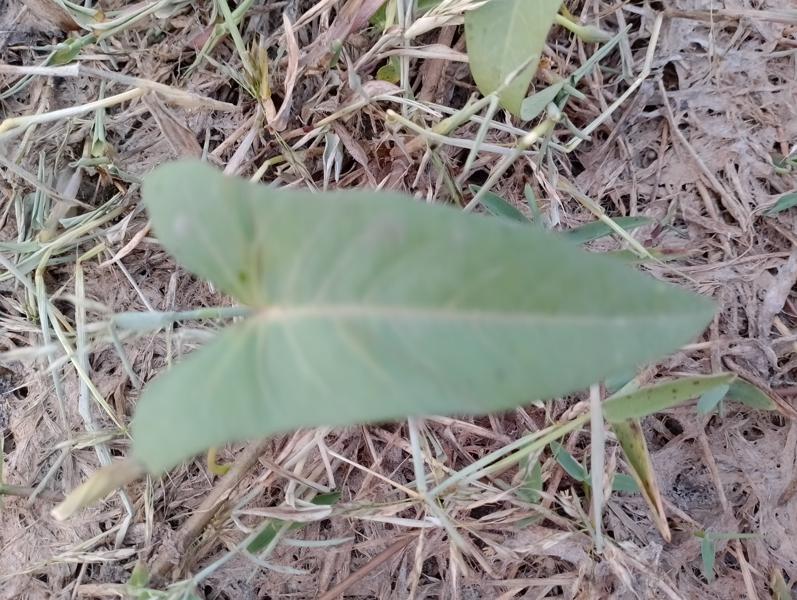
Weed species: Ipomoea aquatic